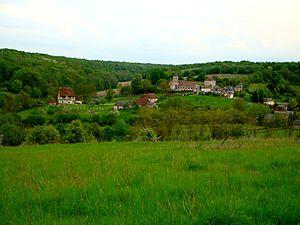
Vue de Tordouet
Tordouet est une ancienne commune française, située dans le département du Calvados en région Normandie, devenue le 1ᵉʳ janvier 2016 une commune déléguée au sein de la commune nouvelle de Valorbiquet.
Le manoir de Tordouet est un édifice des XVᵉ et XVIᵉ siècles situé à Tordouet, dans le département du Calvados en région Normandie.
Le département du Calvados compte, en 2011, 132 zones naturelles d'intérêt écologique, faunistique et floristique de type I.